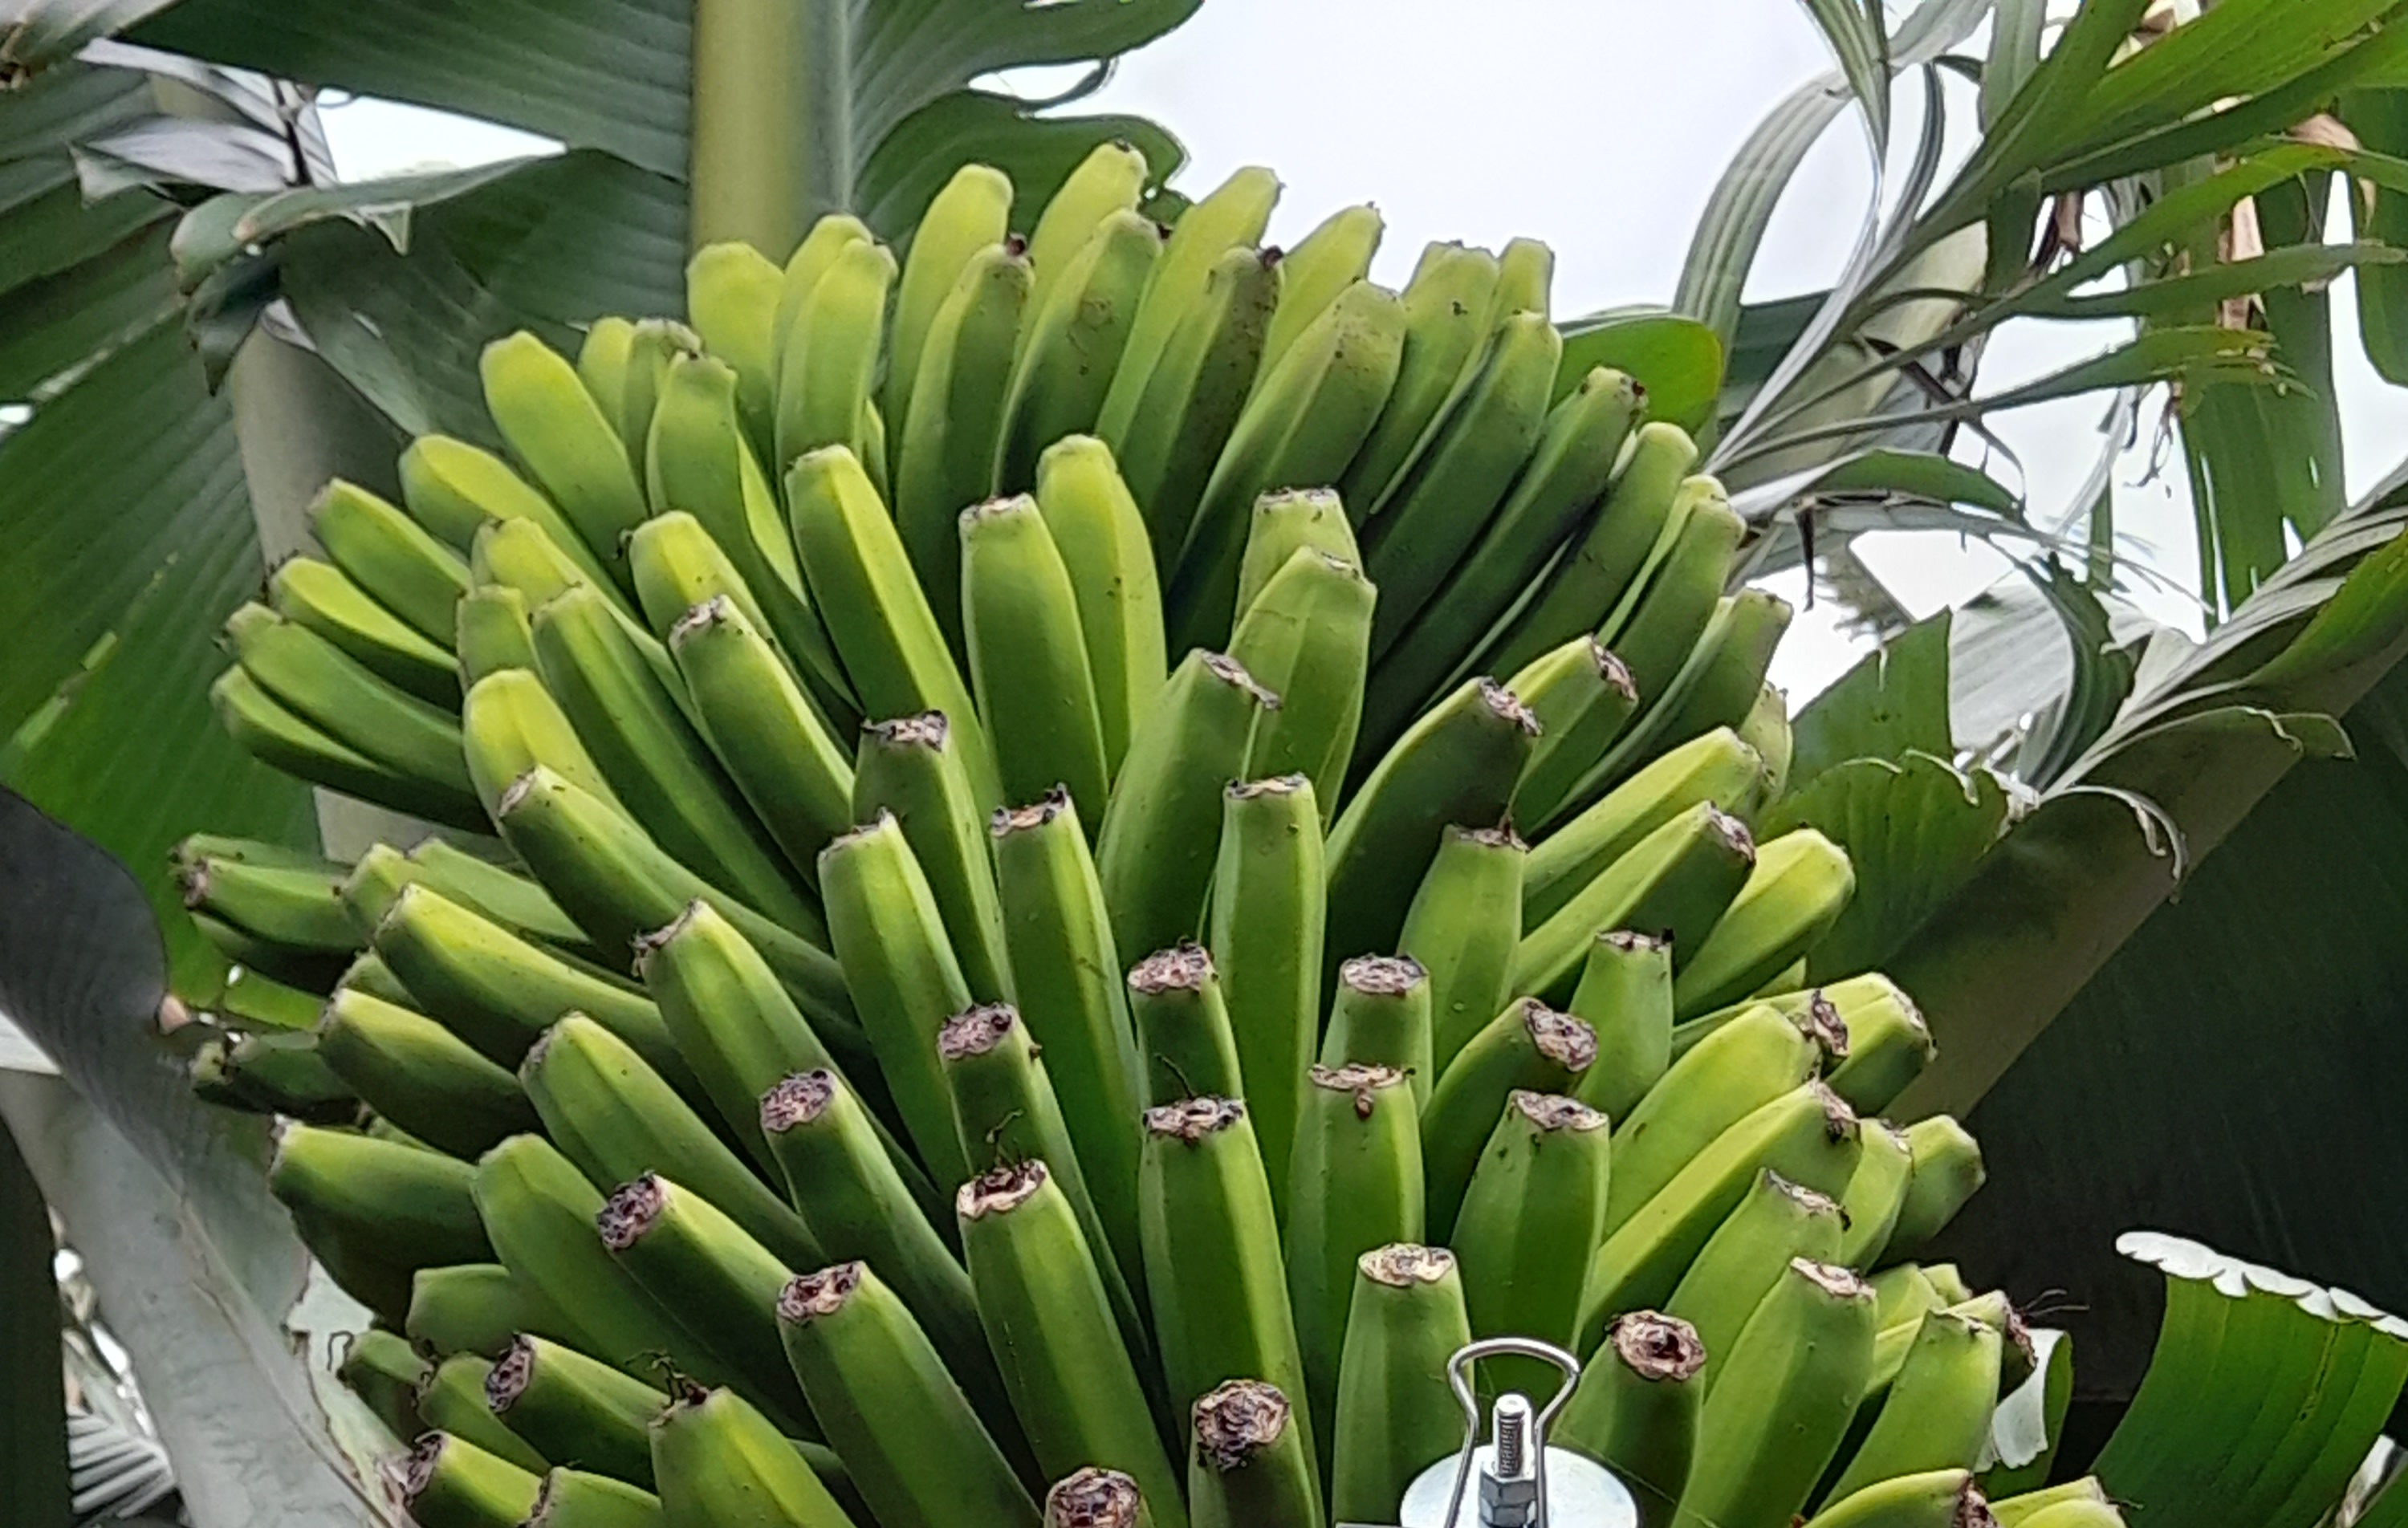
Label: Keep